Lake Palomas

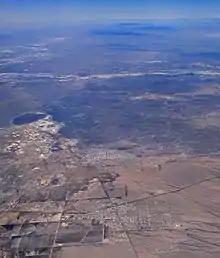
In this aerial photograph of the Guzmán Sink (northwestern) portion of the Lake Palomas area, looking over Columbus, New Mexico (foreground), Puerto Palomas, Chihuahua, is in the center, with its near edge defining the international border. The small terminal lake in the upper left is known as Laguna Palomas, and dry white playas are visible beyond it.

Lake Palomas is a former lake in New Mexico, United States, and Chihuahua, Mexico. This lake was relatively large and reached a size of about during its highstands. Preceded by Lake Cabeza de Vaca, it formed during the Pleistocene and continued into the Holocene, when several different lake phases occurred. Presently its basin is a major source of airborne dust in the region.